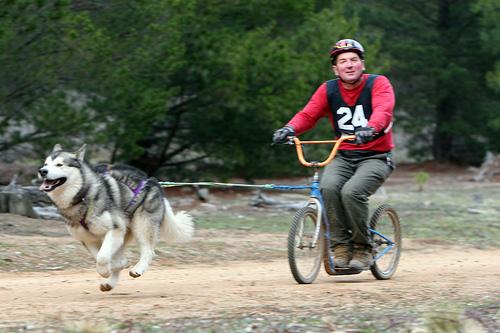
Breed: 1324-n000004-malamute